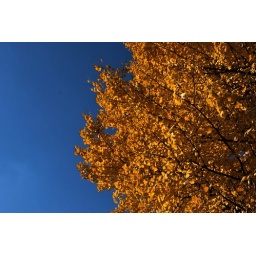
Autumn and a blue sky day in Beijing.